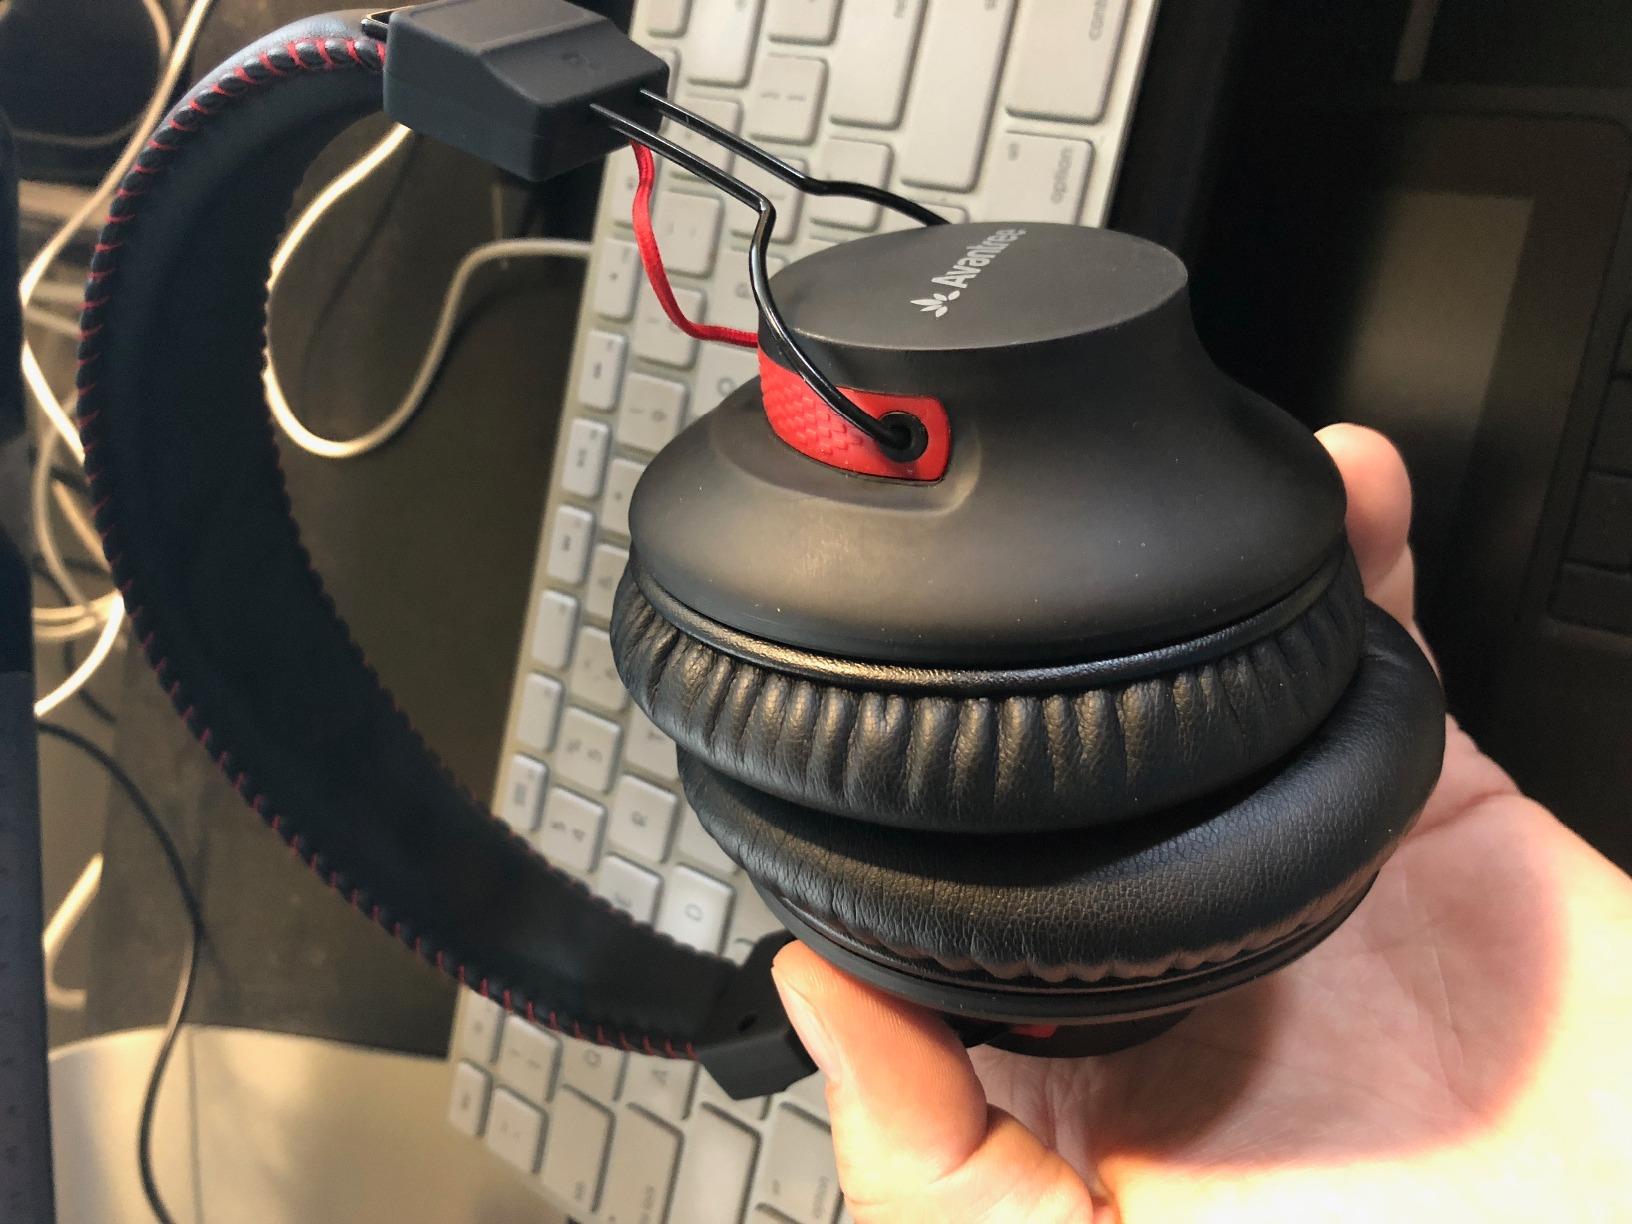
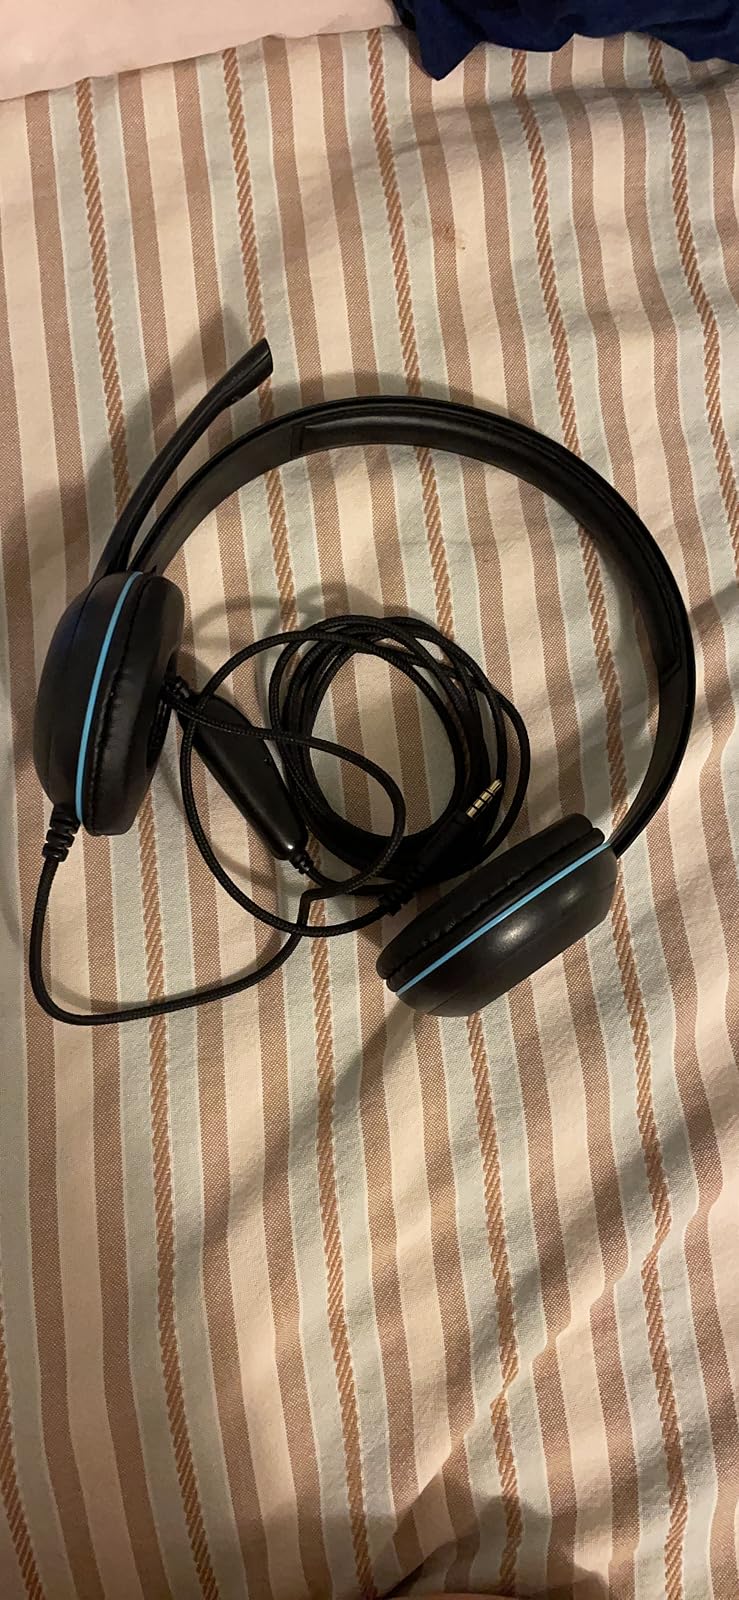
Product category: headphones
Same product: no